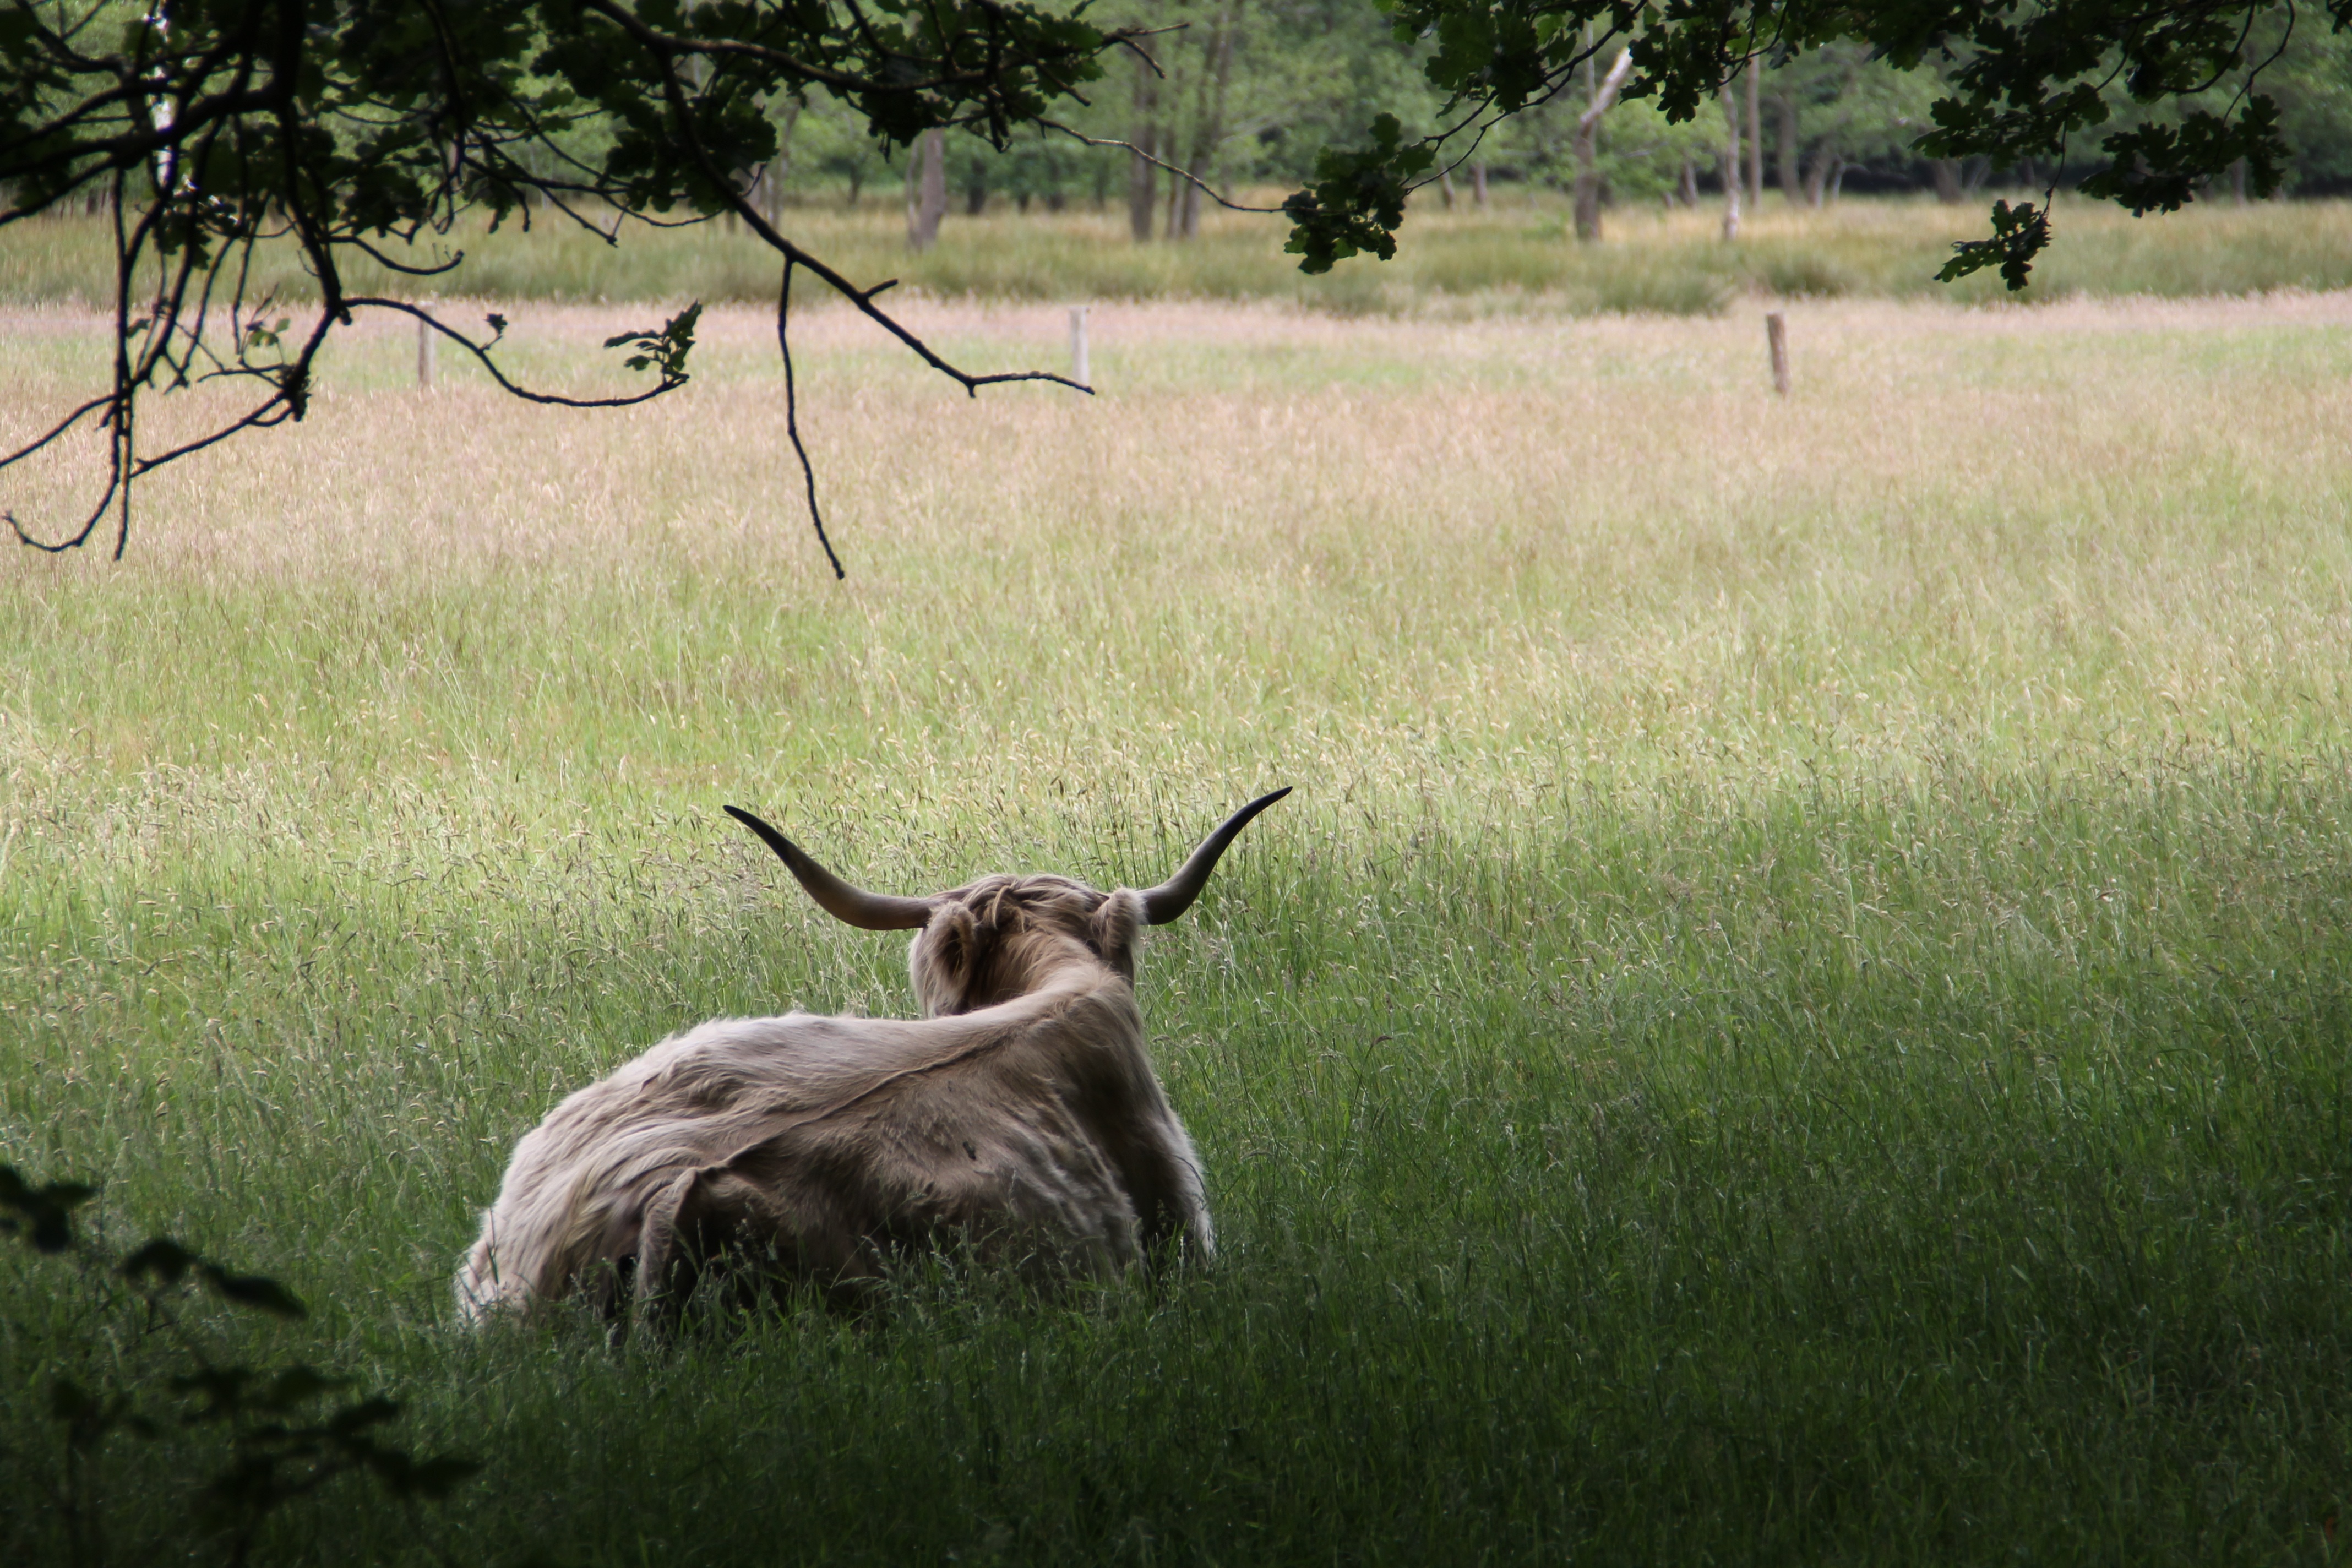
landscape, nature, forest, meadow, prairie, wildlife, horn, cow, pasture, grazing, mammal, fauna, savanna, plain, antelope, grassland, kudu, safari, highlander, oxen, scottish highlander